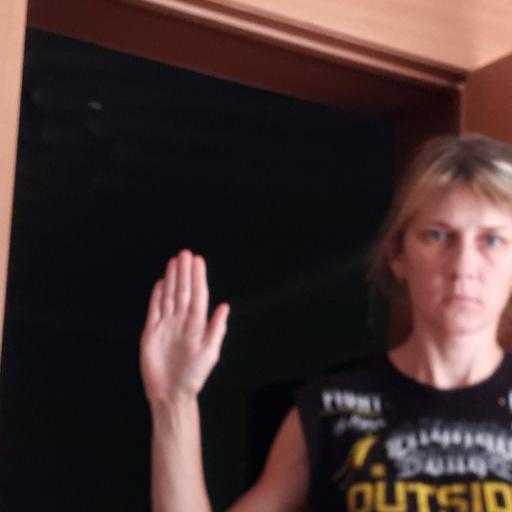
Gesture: stop